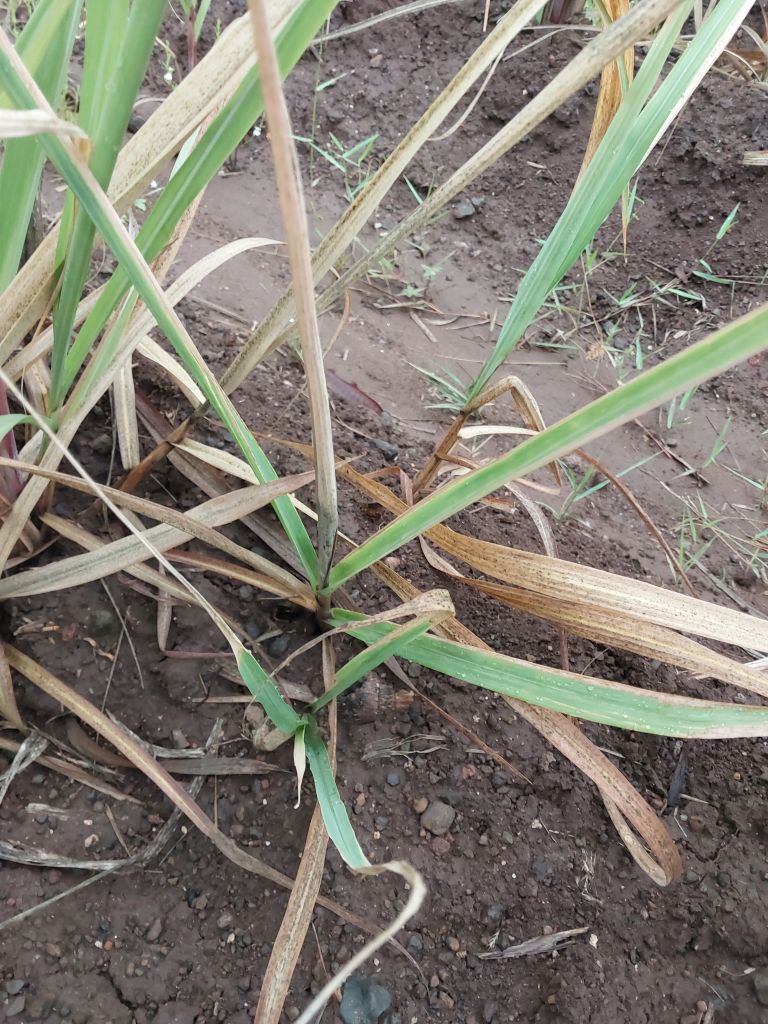
Label: Smut